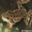
Label: frog